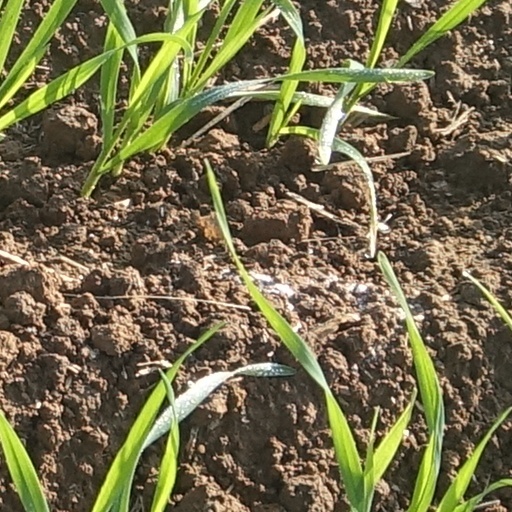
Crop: wheat